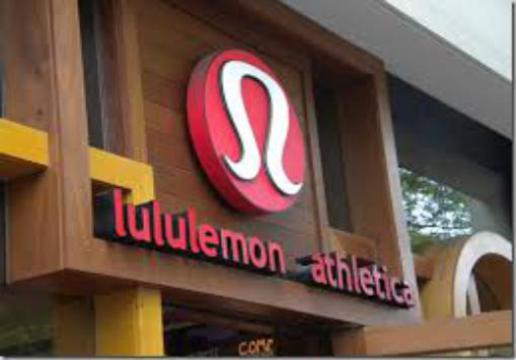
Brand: lululemon athletica-2
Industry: Sports